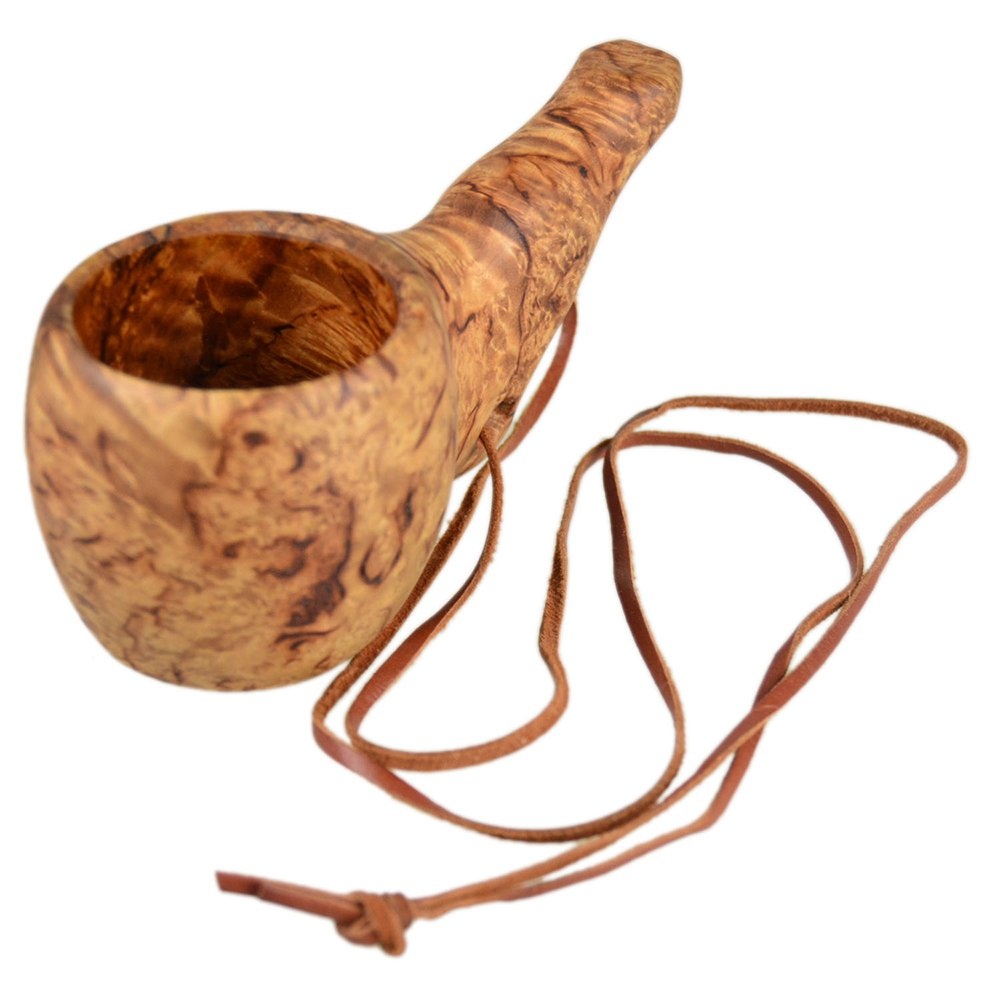
Pahkataide パッカタイデ ククサ ククサ職人のハンドメイド キャンプ用品 アウトドア
★Pahkataide パッカタイデ★ フィンランドの北部、ラップランドの厳しい自然から生まれる、エルクの角、白樺、ジュニパー、カーリーバーチ、VISAKOIVU ヴィサコイブは高品質なものにこだわり、ラップランドの歴史と共に育まれた民芸品などを作り続けているブランドです。Pahkataide（パッカタイデ社）工房の製品は、主にフィンランド国内で販売されており、その伝統的で固有の文化が感じられるラップランド地方のハンドクラフトは、フィンランドへ訪れる世界各国の人々に愛されています。 Pahkataide 商品一覧はこちら ★Pahkataide パッカタイデ ククサ ブランデーパイプ パイプ型ククサ ククサ職人のハンドメイド キャンプ用品 アウトドア★ 【のんべえ仕様のパイプ型ククサ】 フィンランドでは古くからパイプ型ククサも使われているそうです。パイプ型ククサは、突き出した柄の先端からカップの底へ向けて穴があいており、そこからストローのように飲むことができるようになっています。普通にカップから蒸留酒を飲むよりも、ストローを介すことでアルコールが気化しやすく少量で酔いを回すことができるため、北欧地方の非常に厳しい寒さを紛らすのにアルコール度数の高い蒸留酒を飲むのにこのパイプを用いることがあります。 【パッカタイデククサ ブランデーパイプ】 フィンランドのパッカタイデ社で一つひとつ職人の手作業で作られた蒸留酒用カップです。こちらのブランデーパイプ型の他にもウィスキーショットククサもあります。パイプタバコを彷彿とさせるデザインですが、吸引するのは煙ではなくアルコールです。日本ではちょっと珍しいタイプのカップです。突き出したハンドルの中心を小さな穴が空いています。カップの底付近まで貫通しており、ここから蒸留酒を吸入することができます。素材はカーリーバーチ。特徴的な美しい杢目は二つと同じ物がありません。 長めの本革ストラップは首から提げられる程です。通常のククサと異なり、カップの底はハードリカーに耐えられるようにウレタンコーティングされています。底部にフィンランドのククサ職人であるマルコ氏の銘入り。 ＜本場フィンランドでは＞ 愛着のあるククサが破損してしまった場合、食器用樹脂（パテ）や樹木のヤニに木粉を混ぜて亀裂を埋める補修をして大切に使われます。木製品を大切にされるフィンランドらしい、是非とも見習いたい文化ですね。 ★仕様★ 重量：約100g 寸法：約140x60x60mm カップ径：約48mm ※ハンドメイドのため、重さや寸法には個体差があります。 ★注意事項★ 乾燥しているところにいきなり熱いお湯を入れてしまうと、水分を急速に吸って膨張してしまうため、綺麗に木目がある固体の場合、木目から亀裂が入ってしまう恐れがございます。特に冬場など、乾燥している際は全体を水につけていただき、湿らせてからご使用ください。ガラスや陶器製のカップと異なり、万が一亀裂が入ってしまっても危険はございません。
Brand: DYNT COYOTE
Category: Home & Garden > Kitchen & Dining > Barware > Absinthe Fountains